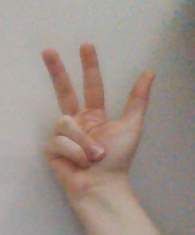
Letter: al